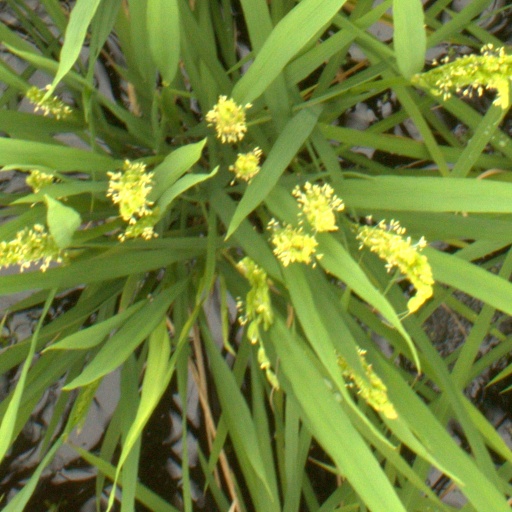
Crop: rice